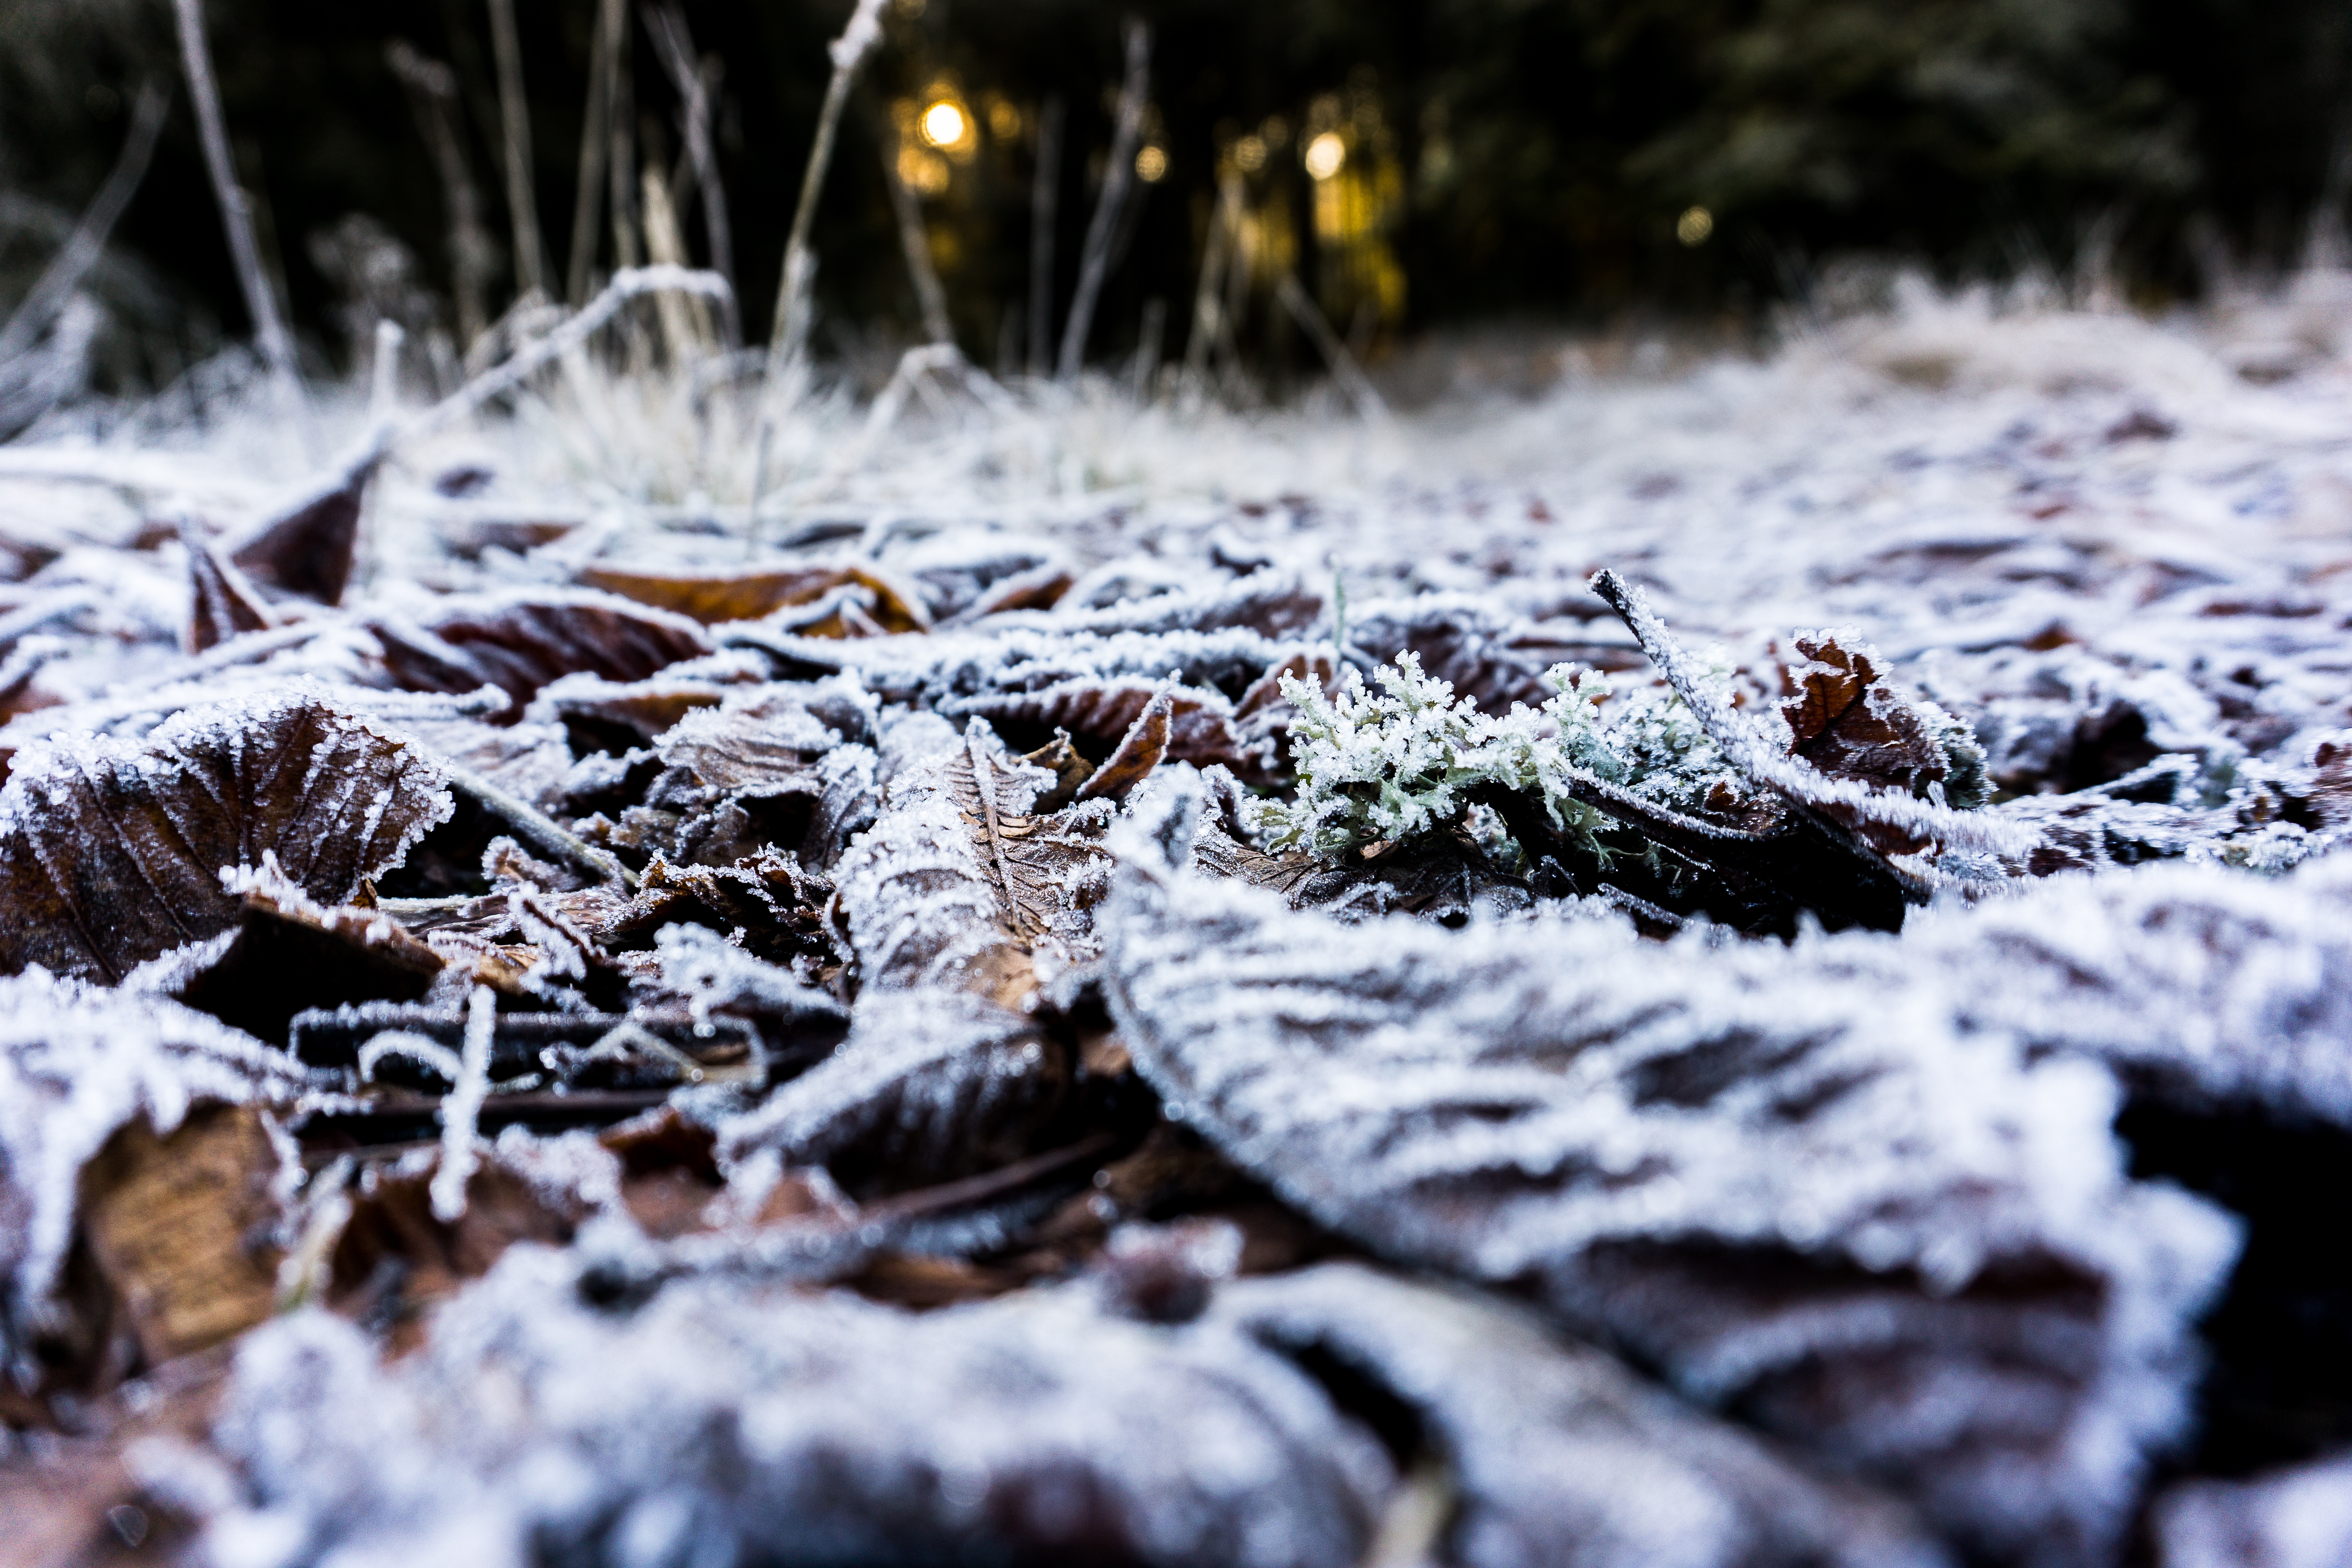
tree, water, nature, forest, branch, snow, cold, winter, plant, sky, sunshine, sun, wine, ground, sunlight, leaf, flower, frost, foliage, stream, ice, decoration, orange, green, golden, red, color, autumn, weather, brown, colorful, yellow, season, fern, maple, close up, autumn mood, aesthetic, oak leaf, coloring, leaves, september, bank, bright, withered, oak, hell, october, mood, oak leaves, fall color, fall foliage, autumn forest, fall leaves, golden autumn, autumn colours, freezing, back light, macro photography, golden october, colorful leaves, color change, sessile oak, in the water, irradiated, winter oak